Parque Centenario

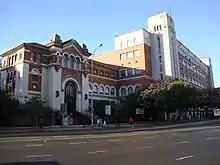
The Museum of Natural Sciences.

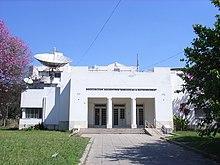
The Friends of Astronomy observatory.

The outermost lots were made available to a number of cultural and scientific institutions, notably the Louis Pasteur Institute (founded in 1927), the Marie Curie Oncological Institute (1931), the Bernardino Rivadavia Natural Sciences Museum, which relocated there from its original building in 1937, and the Argentine Friends of Astronomy Association, who opened their observatory at the park in 1944; the Leloir Institute - one of the nation's leading biotechnology research centers - and the Central Naval Hospital were both opened during the early 1980s in lots facing the park. President Juan Perón had the central fountain replaced in 1951 by an amphitheatre with a capacity for 20,000 spectators, a structure lost to arson in 1959. Mayor Osvaldo Cacciatore had a shallow lake built over 2000 m (21,000 ft²) of the central section of the park during the late 1970s, later populated with ducks, swans and other waterfowl. The mile-long perimeter became a popular joggers' route and a number of important public institutions had been opened along the park's surroundings.